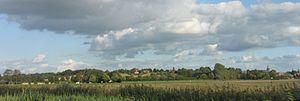
Woensdrecht est une commune et un village des Pays-Bas de la province du Brabant-Septentrional.